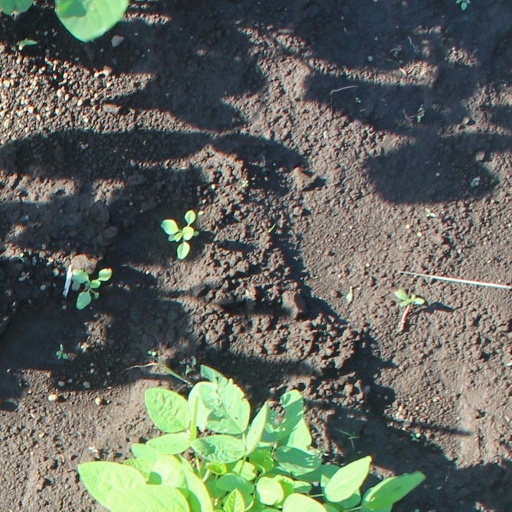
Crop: soybean